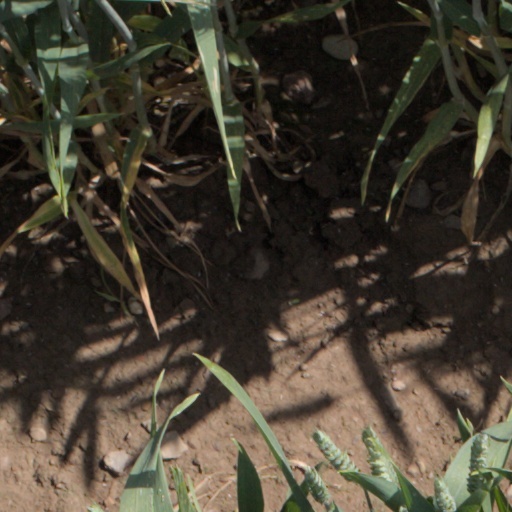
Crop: wheat